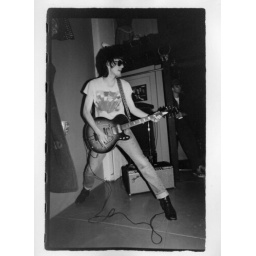
I think that was the guitar that wrapped around a concrete pole at the Keystone Berkeley just one year later.